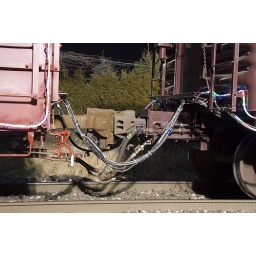
Two of the box cars in the train along with all the extra electrical cabling for the lighting.